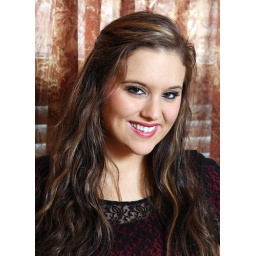
Another lovely image of Andrea by the kitchen window from her senior photo series.